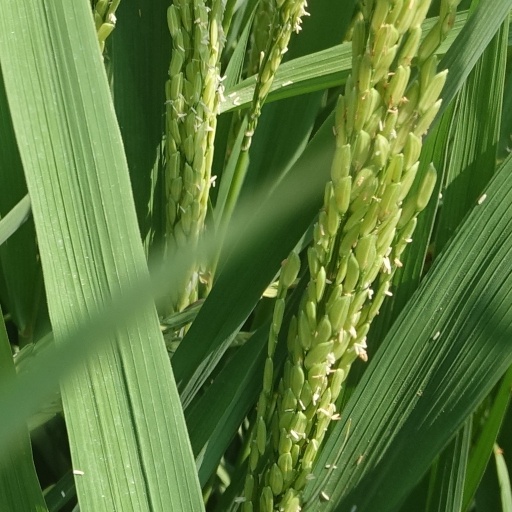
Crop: rice